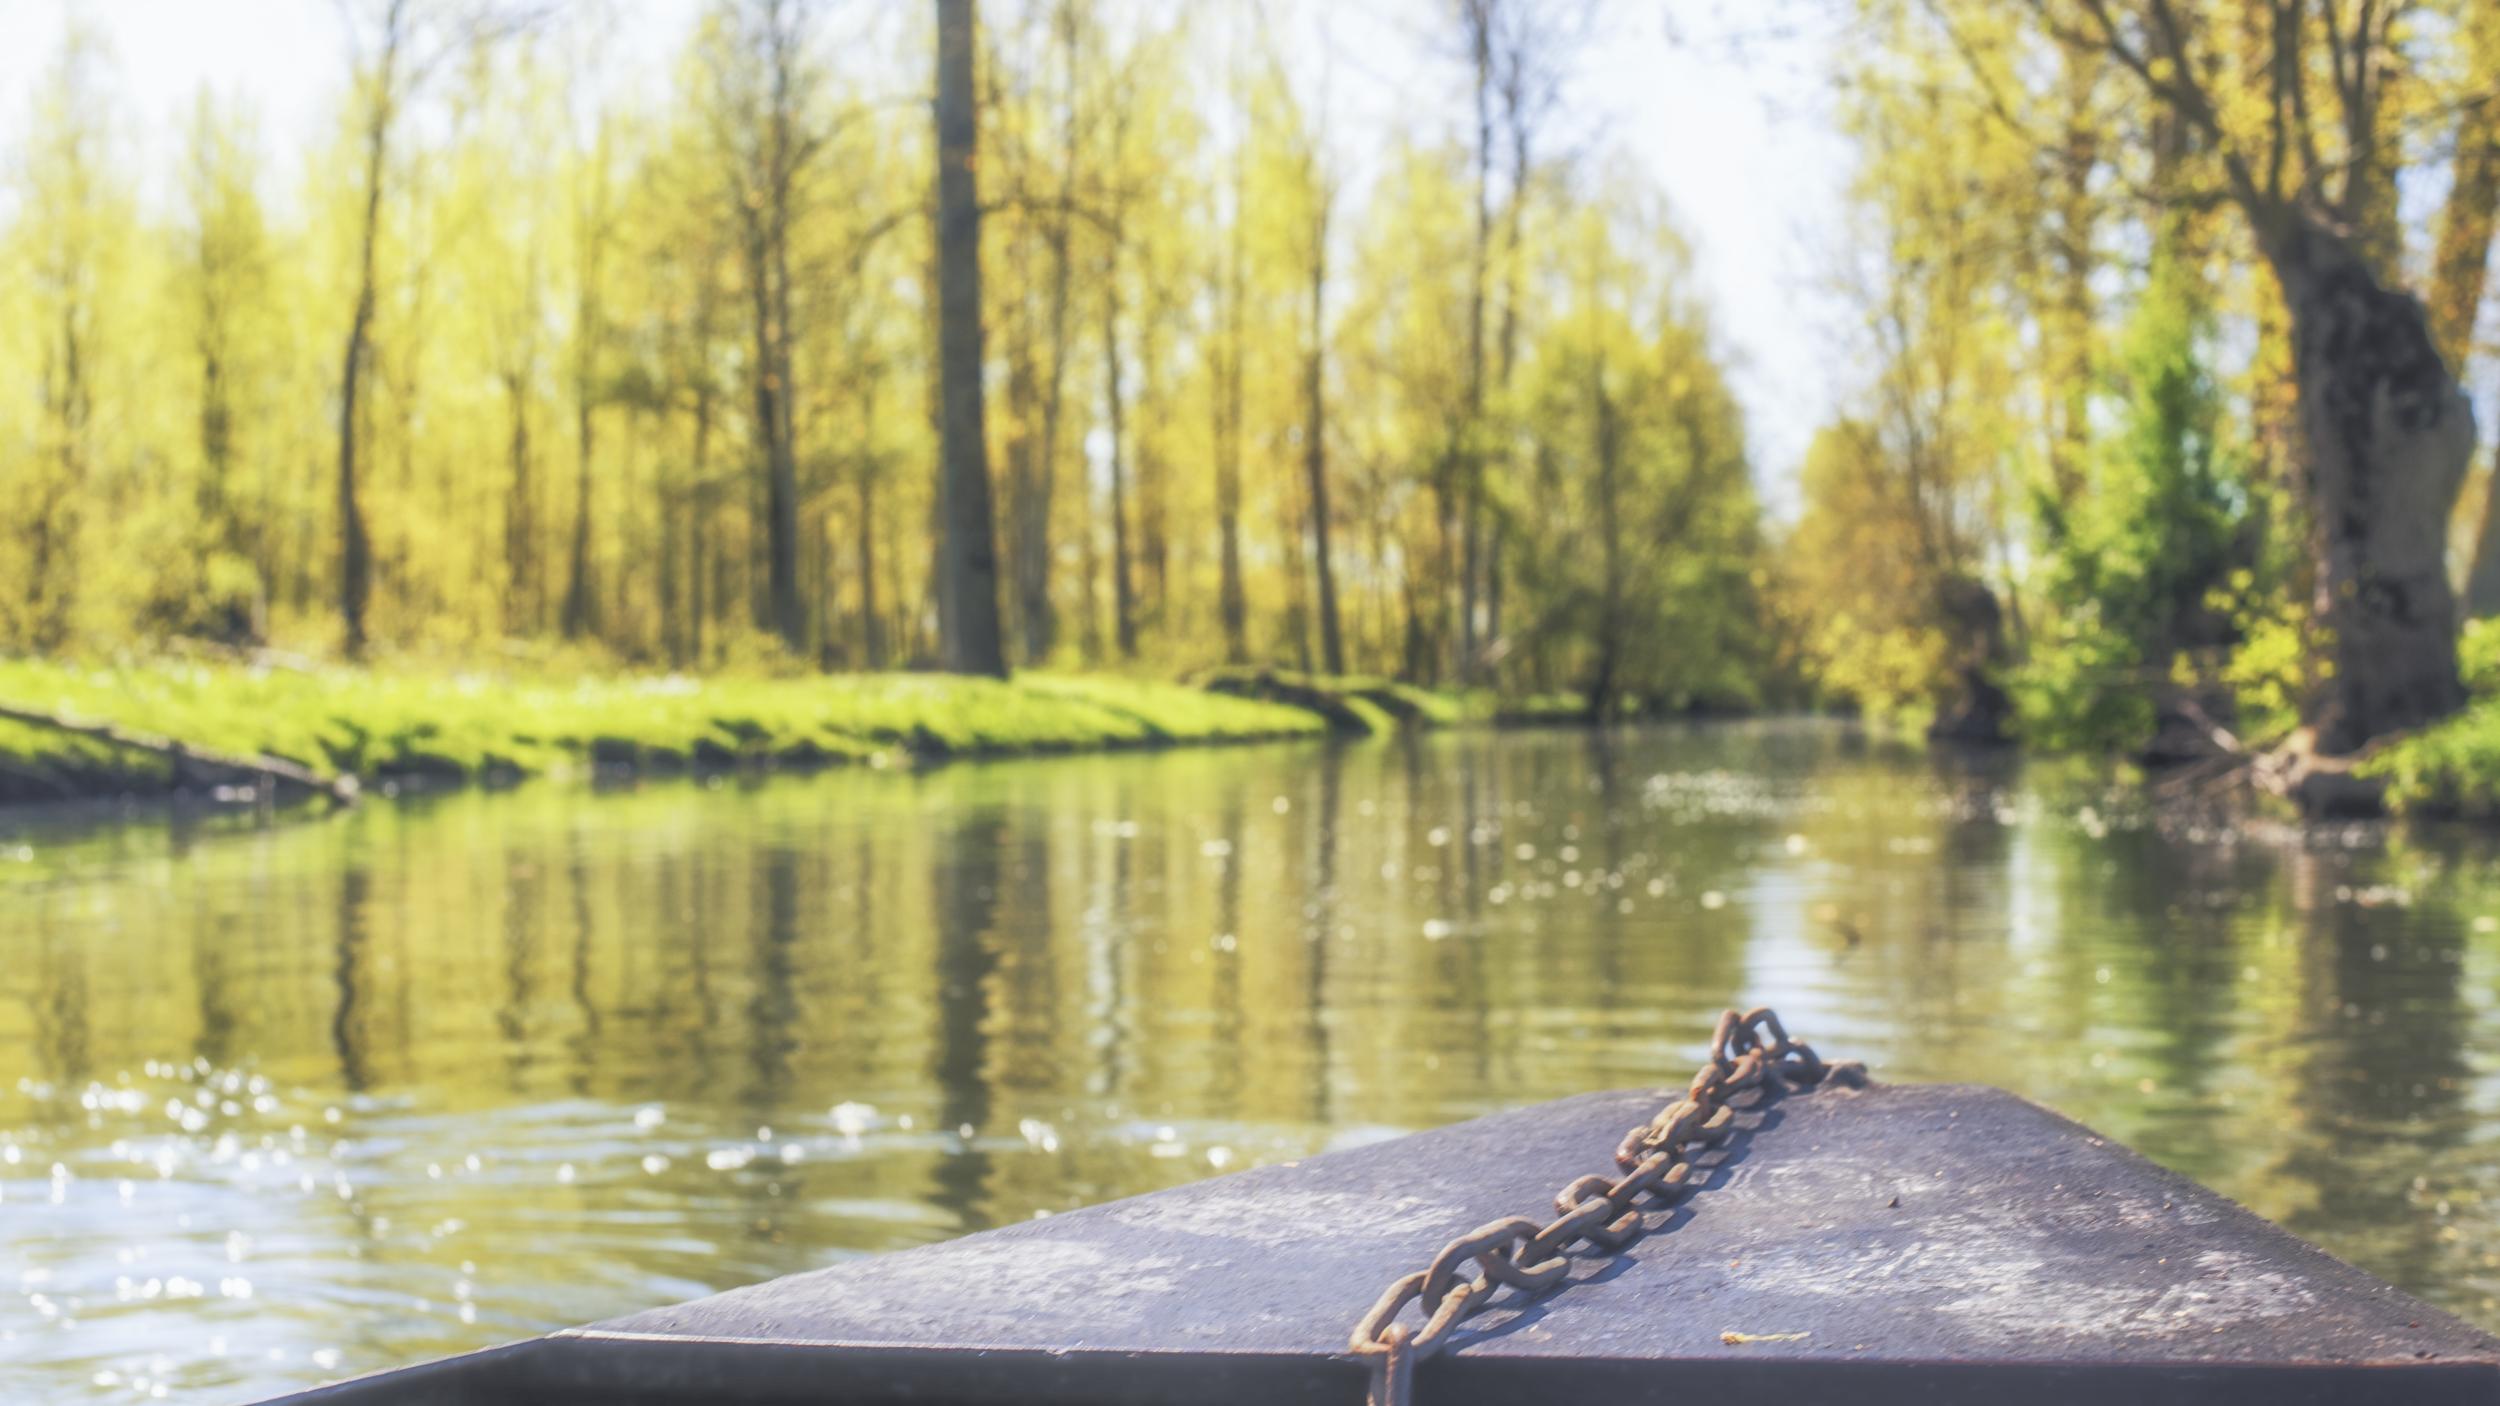
landscape, nature, swamp, lake, river, pond, france, europe, reflection, autumn, nikon, waterway, paysage, wetland, arbres, nikkor, d750, calme, curuyann, rgion, typique, maraispoitevin, lemazeau, canalbarque, balade, bayou